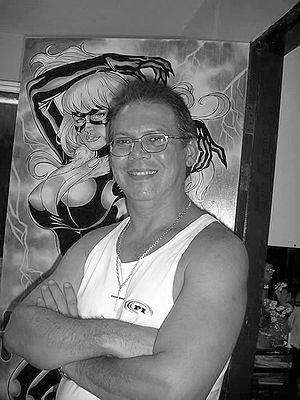
Alvaro Araújo Lourenço do Rio, dit Al Rio, né le 19 mai 1962 à Fortaleza et mort le 30 janvier 2012 dans la même ville, est un dessinateur de comics brésilien. Il est surtout connu pour son travail sur la série Gen¹³ publiée par Wildstorm Comics, ainsi que pour ses nombreuses illustrations pour Marvel, DC, Dark Horse ou encore Image Comics. Il fut également un animateur chez The Walt Disney Company.